Marine pollution

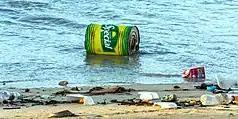
Can floating in the ocean

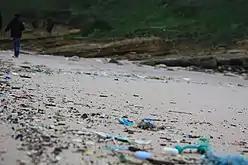
Beach littered with garbage

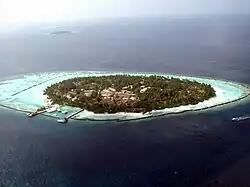
An island with a fringing reef in the Maldives. Coral reefs are dying around the world.

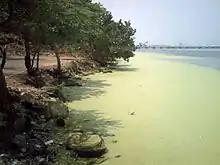
A polluted lagoon

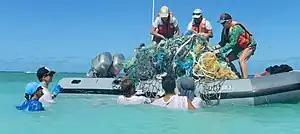
Marine debris removal in the Northwestern Hawaiian Islands (NOAA removed approximately 57 tons of derelict fishing nets and plastic litter from the Papahānaumokuākea Marine National Monument's tiny islands and atolls, sensitive coral reefs and shallow waters).

Eutrophication is an increase in chemical nutrients, typically compounds containing nitrogen or phosphorus, in an ecosystem. It can result in an increase in the ecosystem's primary productivity (excessive plant growth and decay), and further effects including lack of oxygen and severe reductions in water quality, fish, and other animal populations. Nutrient pollution, a form of water pollution, refers to contamination by excessive inputs of nutrients. It is a primary cause of eutrophication of surface waters, in which excess nutrients, usually nitrates or phosphates, stimulate algae growth. Such blooms are naturally occurring but may be increasing as a result of anthropogenic inputs or alternatively may be something that is now more closely monitored and so more frequently reported.